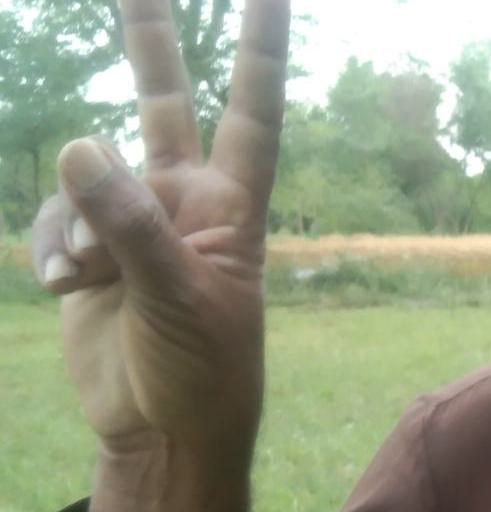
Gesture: peace